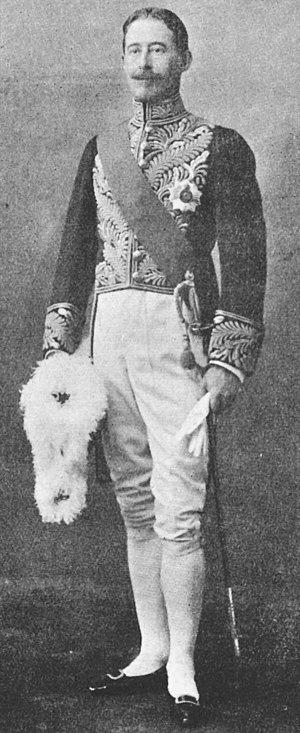
Lawrence John Lumley Dundas, 2ᵉ marquis de Zetland, appelé Lord Dundas jusqu'en 1892 et comte de Ronaldshay entre 1892 et 1929, est un politicien conservateur britannique. Expert de l'Inde, il est Secrétaire d'État à l'Inde à la fin des années 1930.